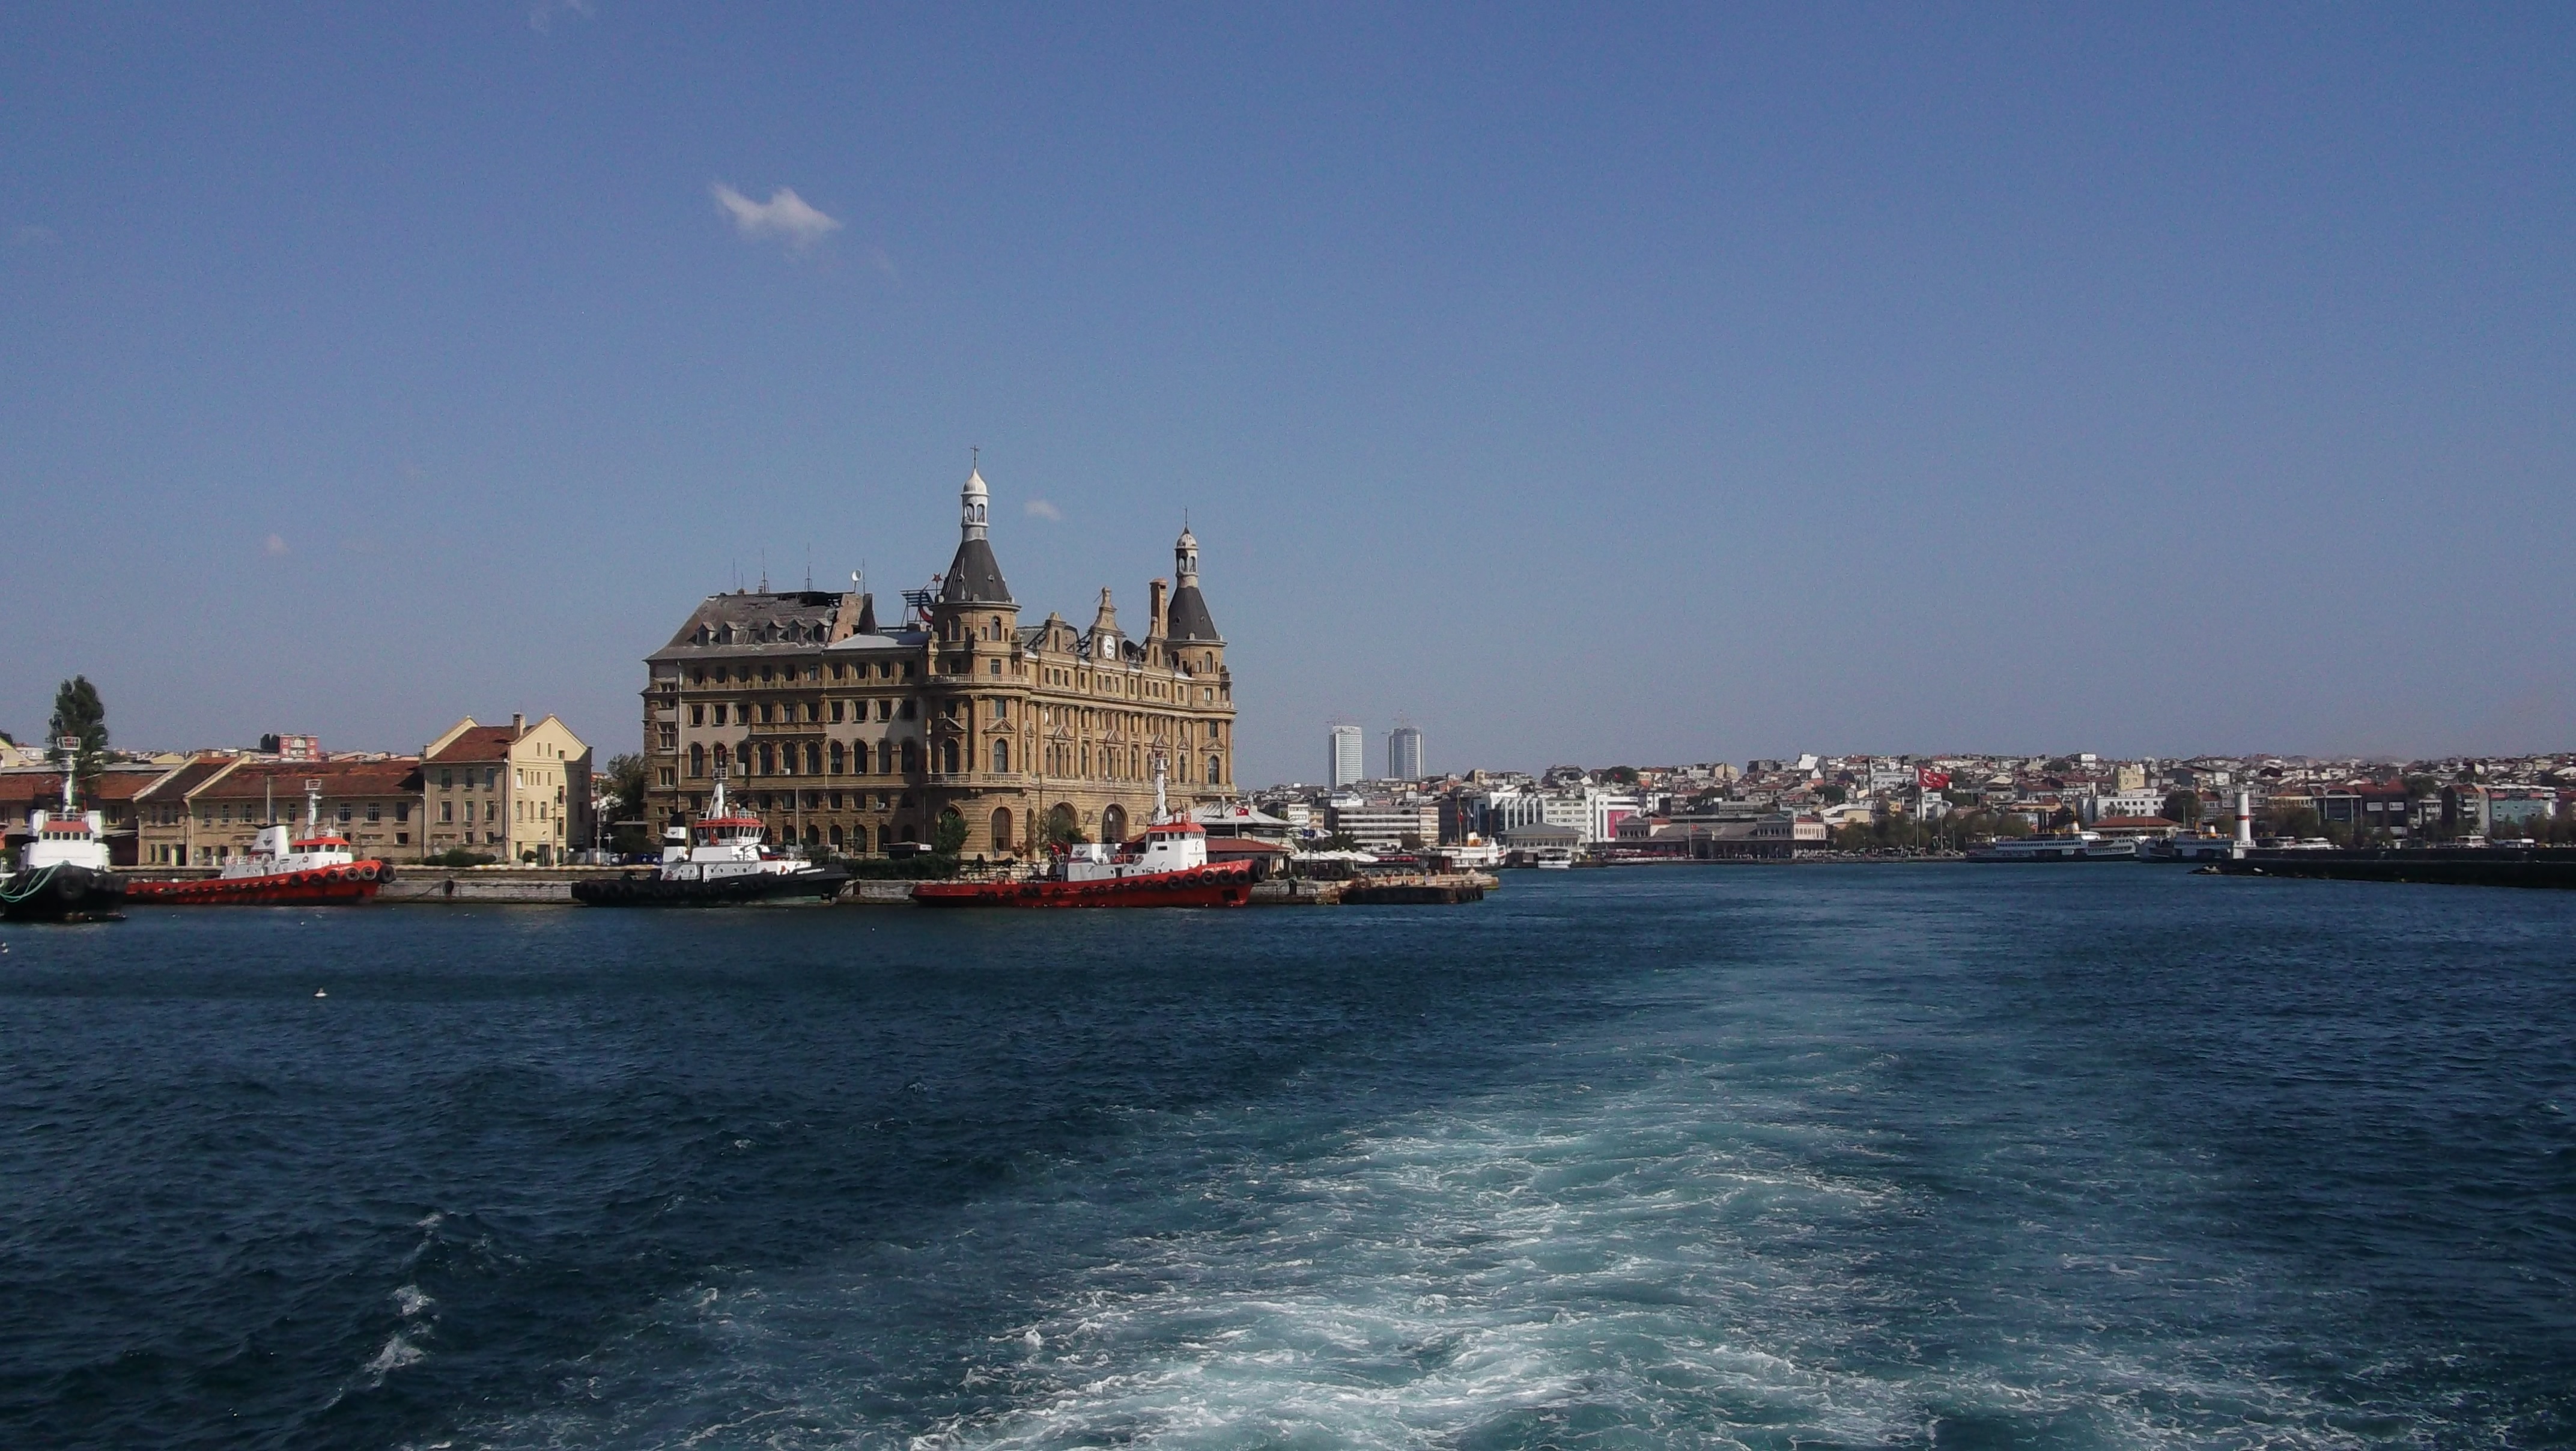
sea, coast, railway, skyline, train, river, cityscape, panorama, vehicle, station, bay, landmark, harbor, port, waterway, istanbul, bosphorus, railway station, passenger ship